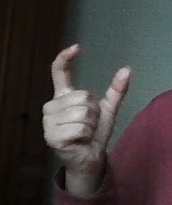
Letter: nun